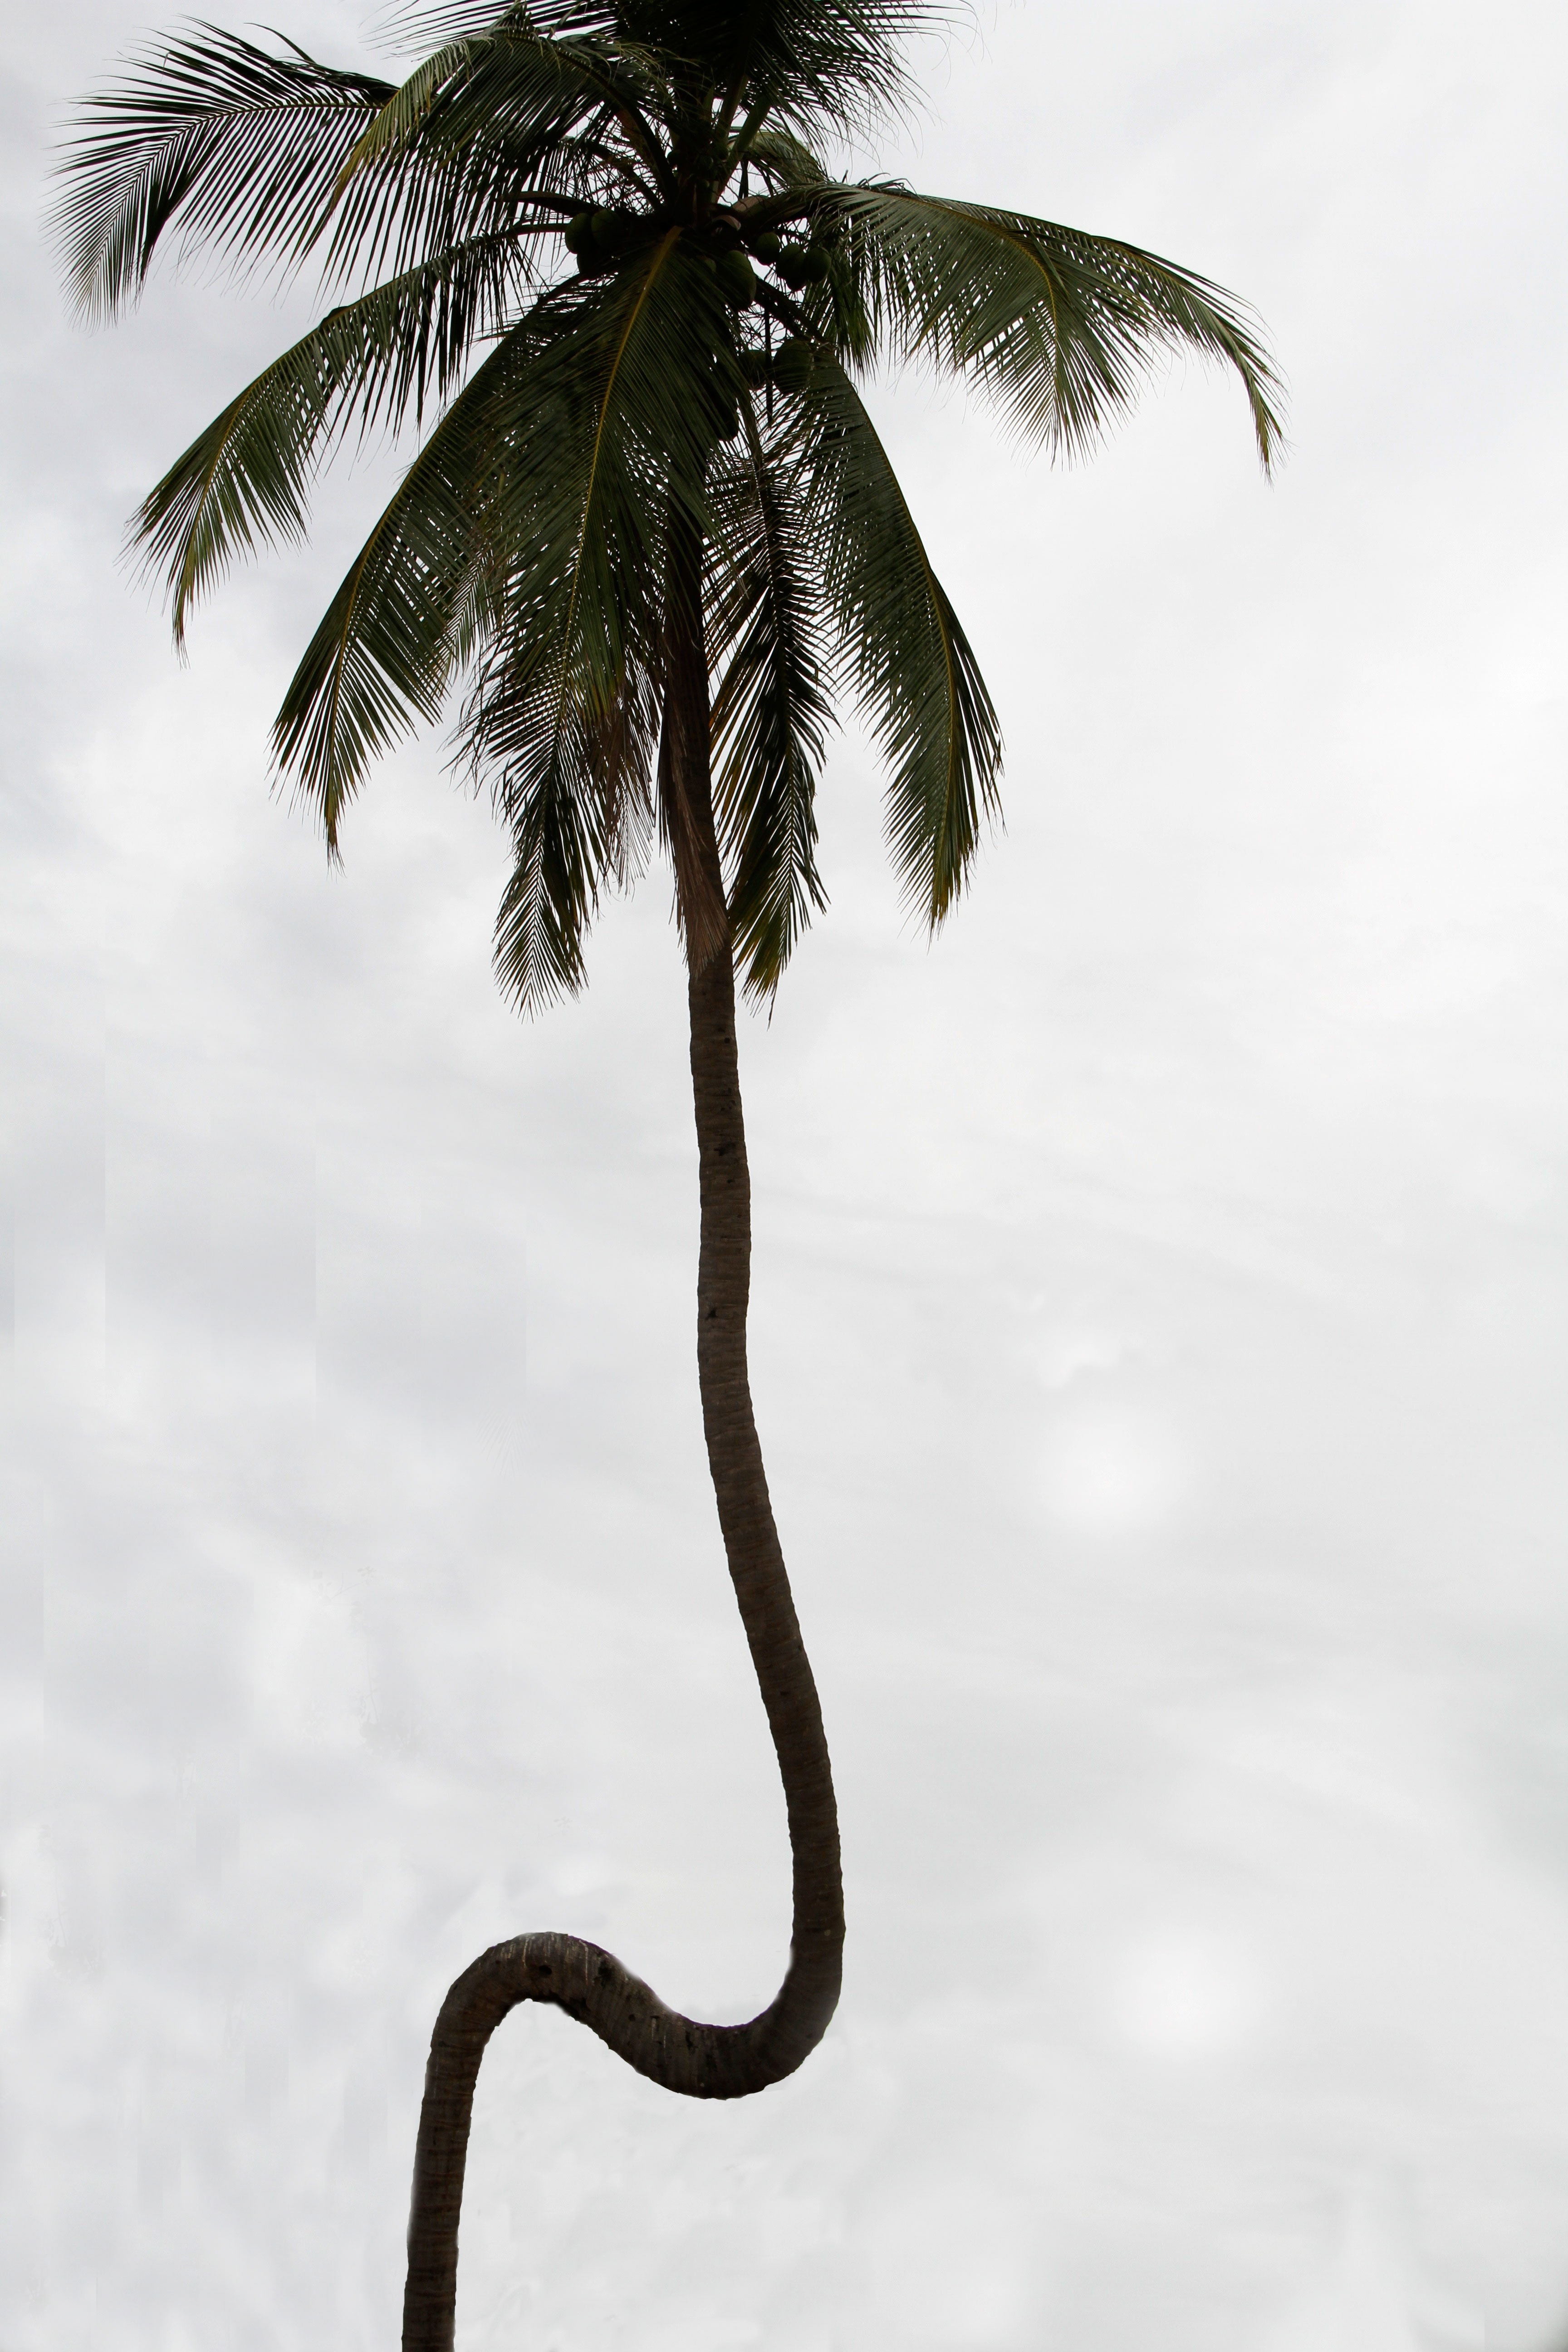
sea, tree, nature, branch, black and white, plant, leaf, flower, botany, flora, close up, coconut, coconuts, lanka, flowering plant, sri, coconut palm, monochrome photography, plant stem, woody plant, land plant, arecales, palm family